Kennedy International School

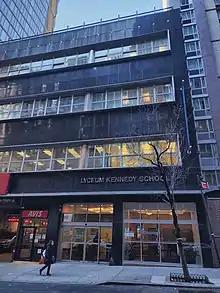
Main building at 225 East 43rd Street

Kennedy International School, formerly Lyceum Kennedy International School, is an international school occupying two buildings in Midtown Manhattan, New York City. It serves preschool through grade 12. It formerly had another campus in Ardsley, New York.